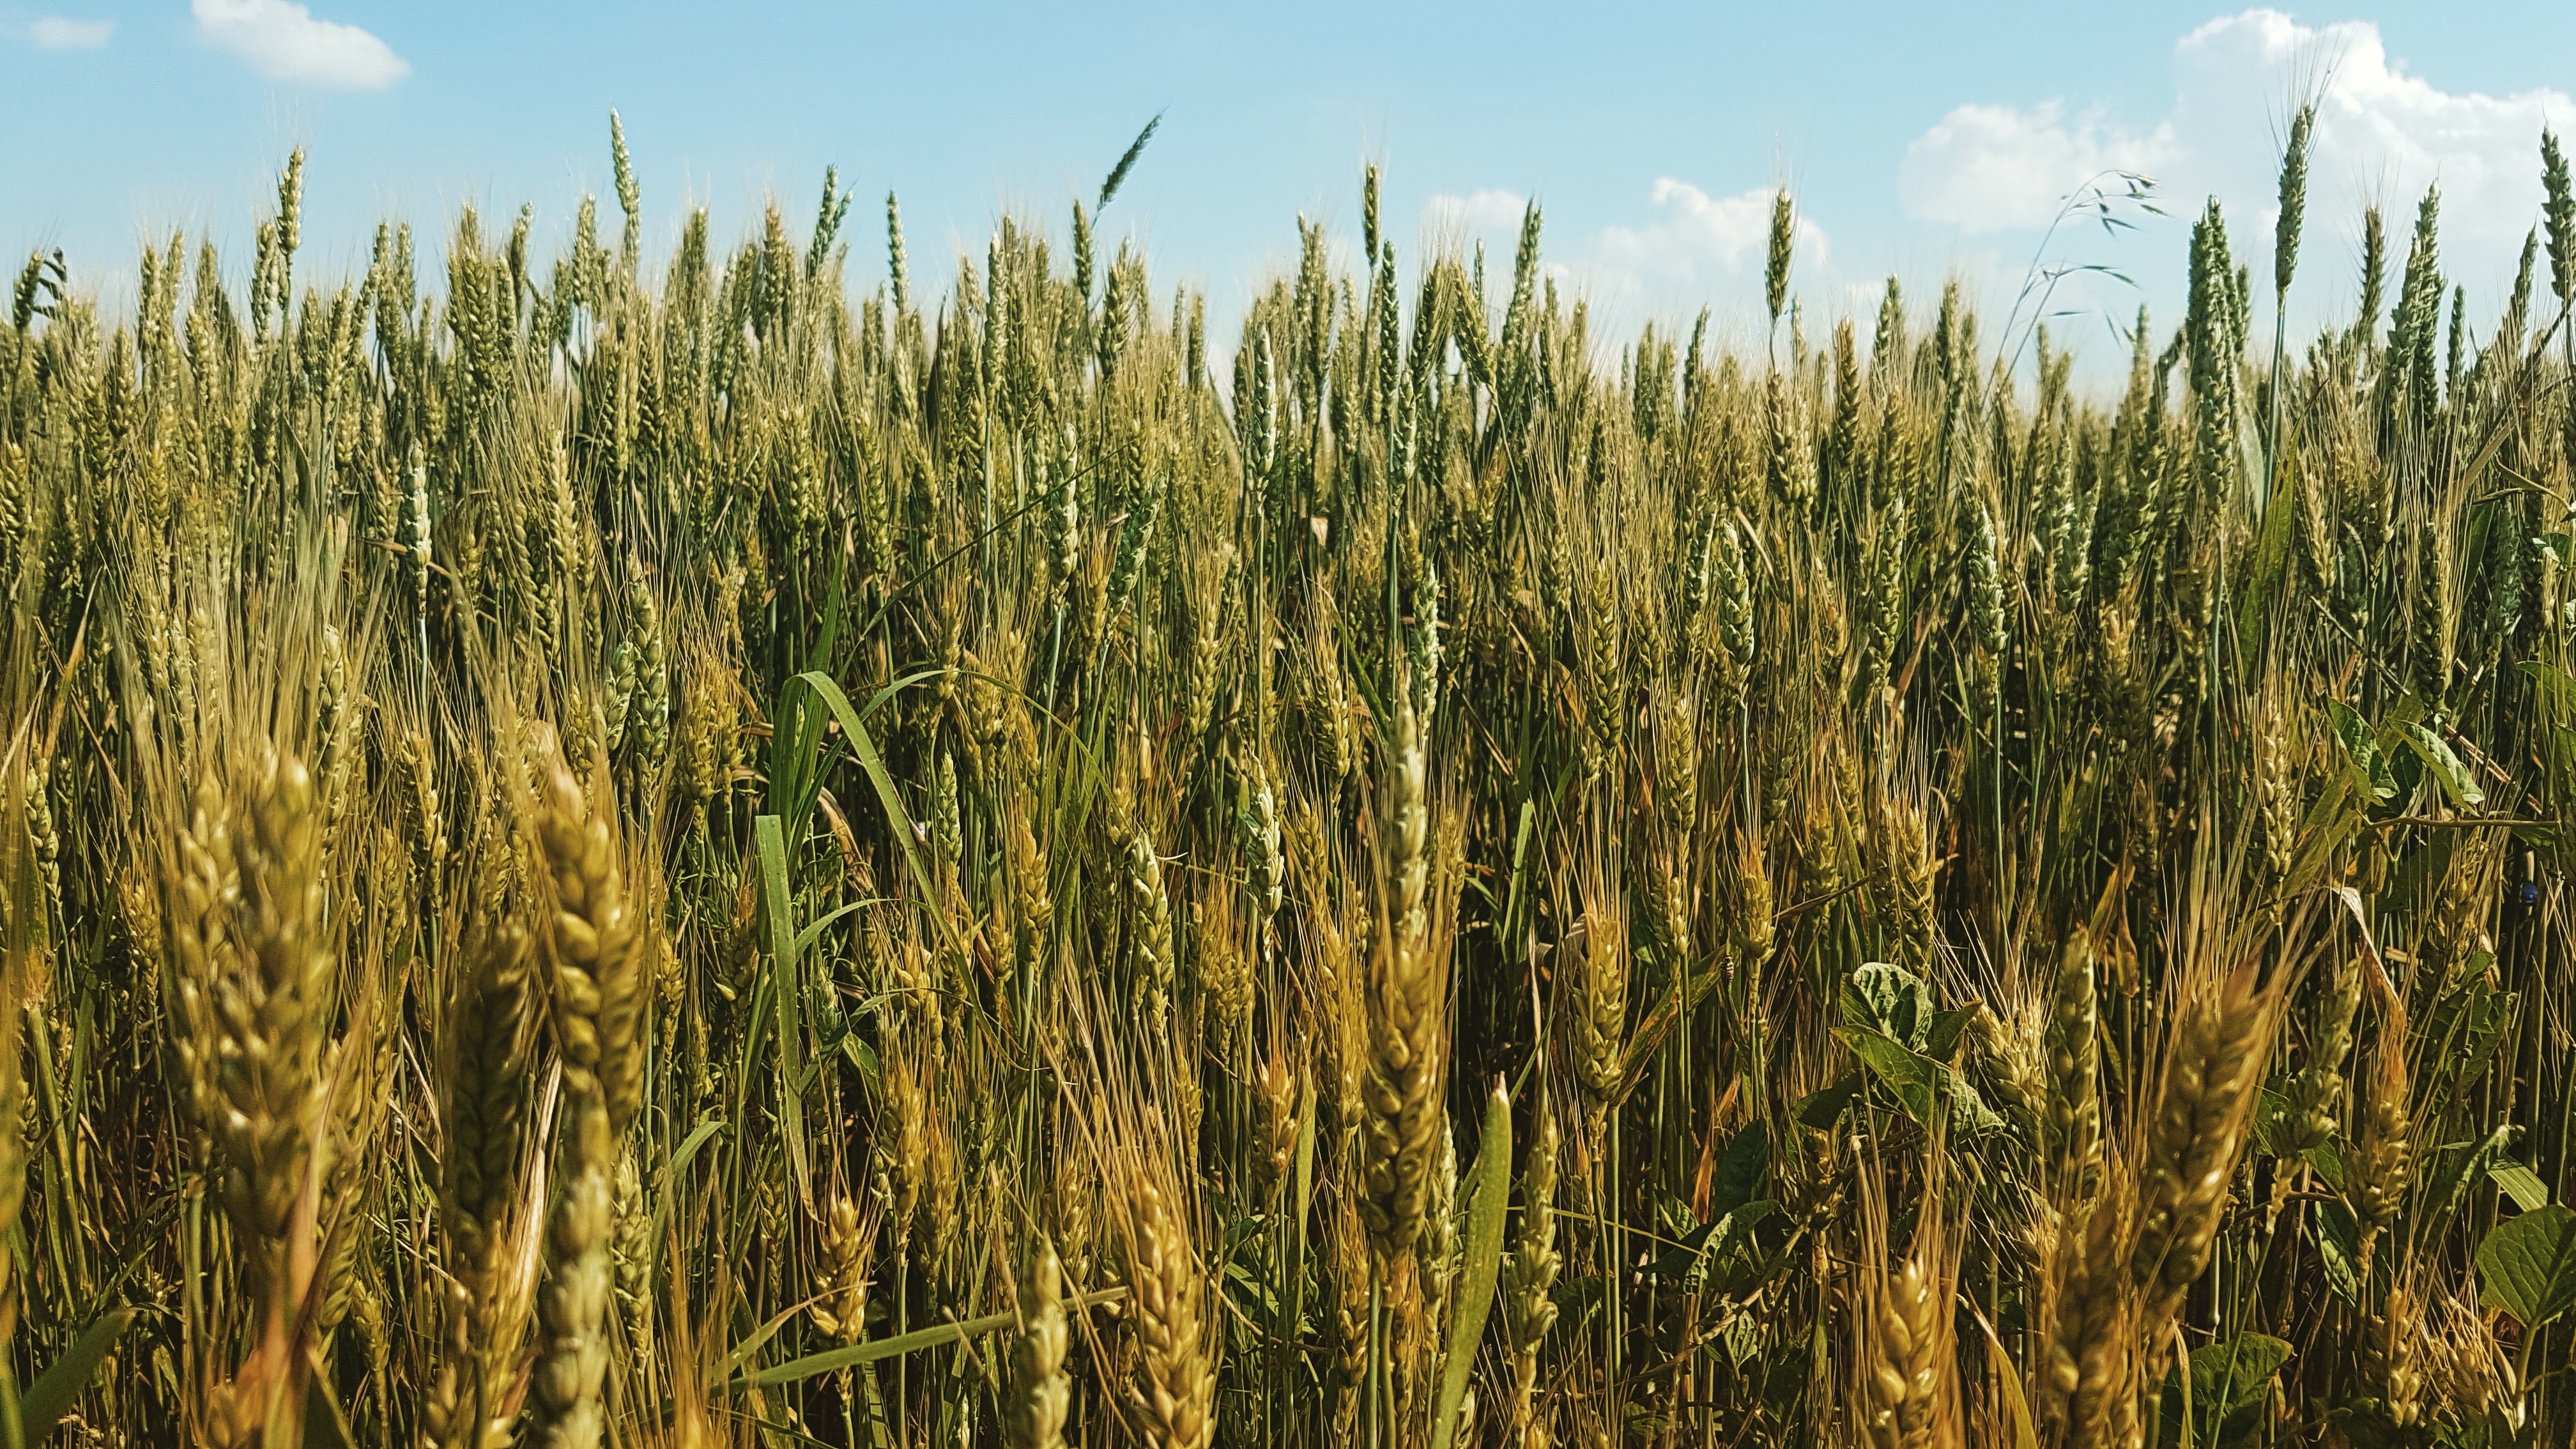
grass, plant, field, barley, wheat, prairie, food, crop, agriculture, cereal, grassland, rye, flowering plant, commodity, triticale, grass family, plant stem, land plant, phragmites, food grain, einkorn wheat